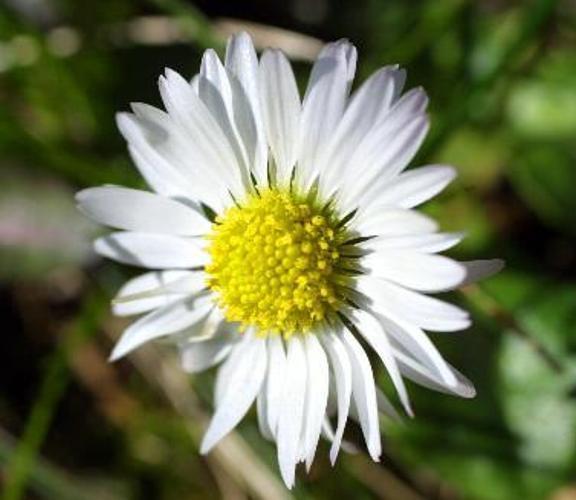
Label: oxeye daisy